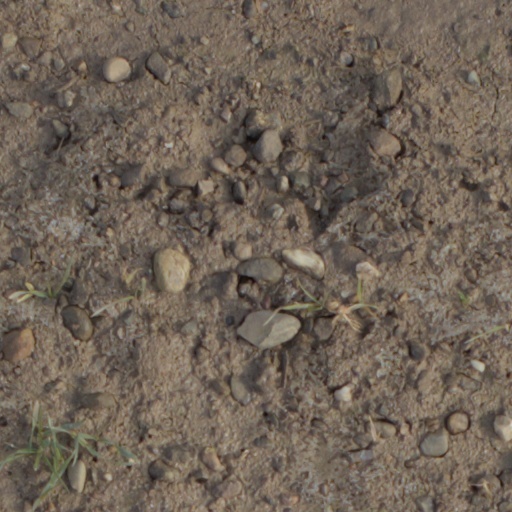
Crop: wheat